Elijah Iles

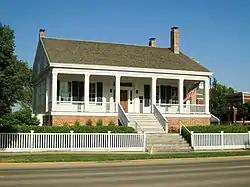
The Elijah Iles House in Springfield

In 1831, he enlisted as a private for the Black Hawk War, later promoted to captain. During his service as captain, Iles led a young Abraham Lincoln in his unit. He built the American House hotel in 1839, the largest hotel in the state, which became a meeting place for early Illinois statesmen. By the time of his death on September 4, 1883, he had accumulated large land holdings. Iles was buried in Oak Ridge Cemetery. Iles' house is now the oldest standing house in Springfield. It was listed on the National Register of Historic Places by the National Park Service on February 23, 1978.